ASC Oțelul Galați

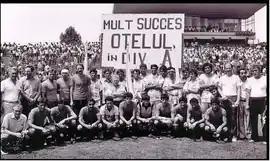
Oțelul Galați (1985–86) and the celebration of promotion

In 1964, following the reorganisation of football in Galați, the club Oțelul was formed to represent the newly established Galați steel works.